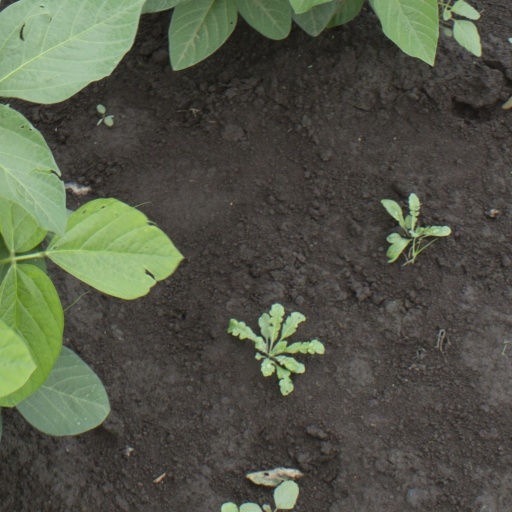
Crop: soybean